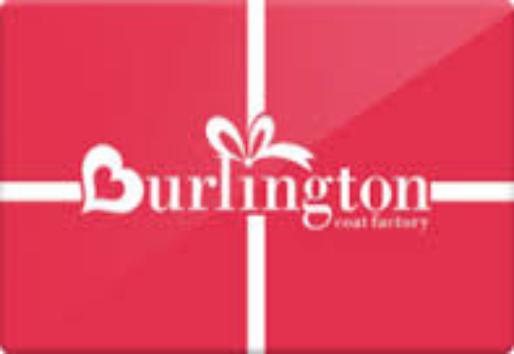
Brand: Burlington Coat Factory
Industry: Clothes